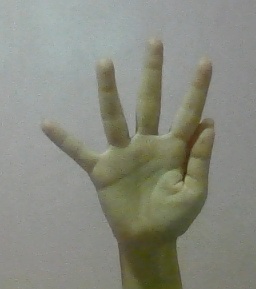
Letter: sheen